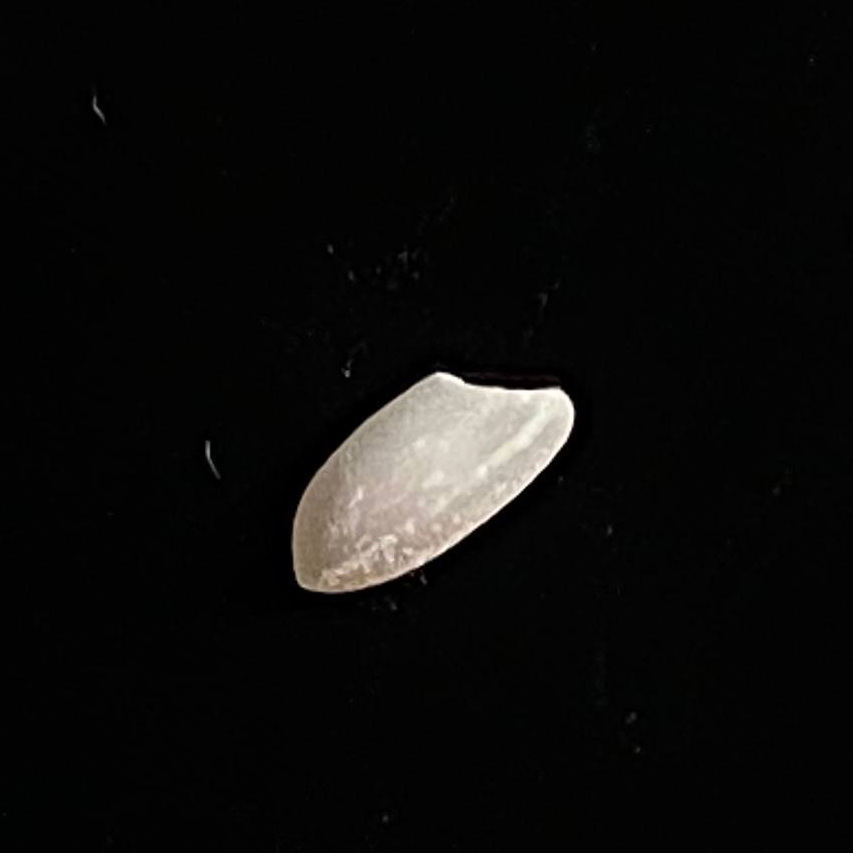
Rice variety: Chinigura_Polao